Planeat

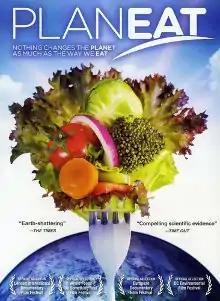

Planeat is a 2010 British documentary film by Or Shlomi and Shelley Lee Davies. The film discusses the possible nutritional and environmental benefits of adopting a whole foods, plant-based diet based on the research of T. Colin Campbell, Caldwell Esselstyn and Gidon Eshel. The film also features the views of Peter Singer.